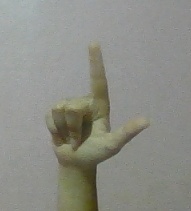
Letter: laam